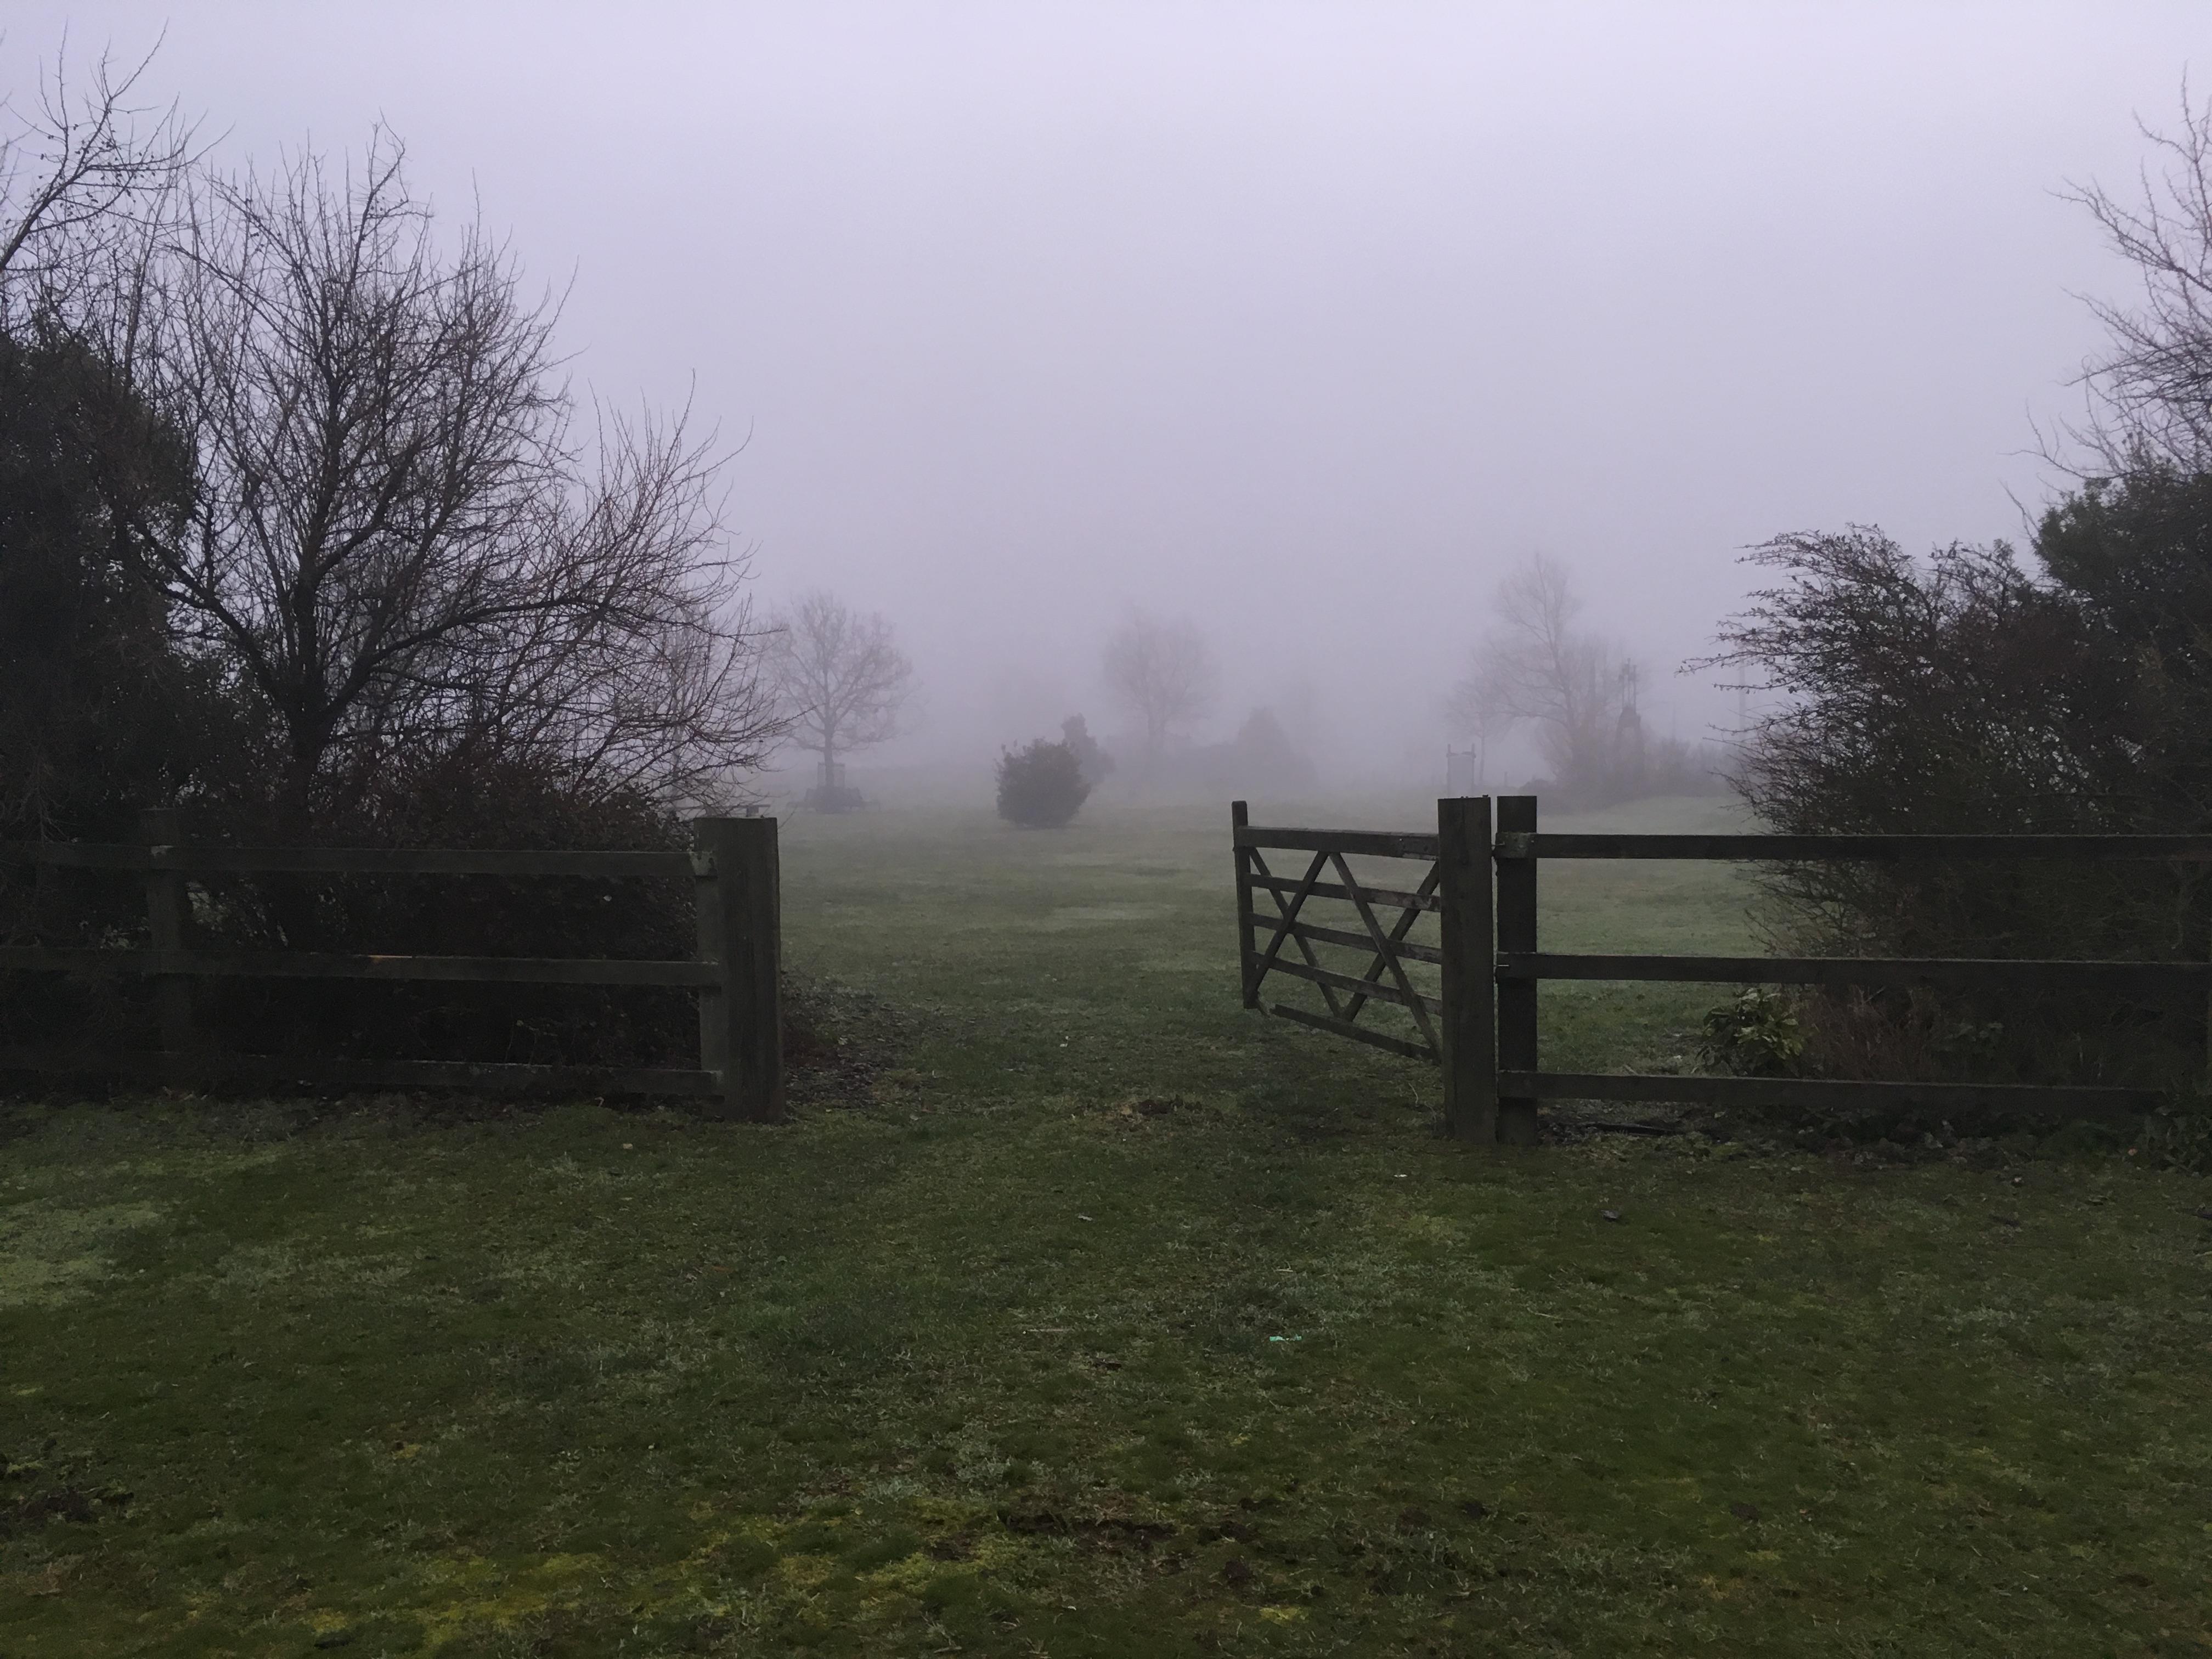
gate, mist, brightlingsea, winter, east, england, atmospheric phenomenon, fog, morning, tree, haze, sky, atmosphere, rural area, land lot, grass, fence, meadow, landscape, pasture, drizzle, grassland